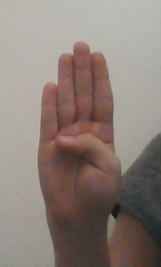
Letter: kaaf